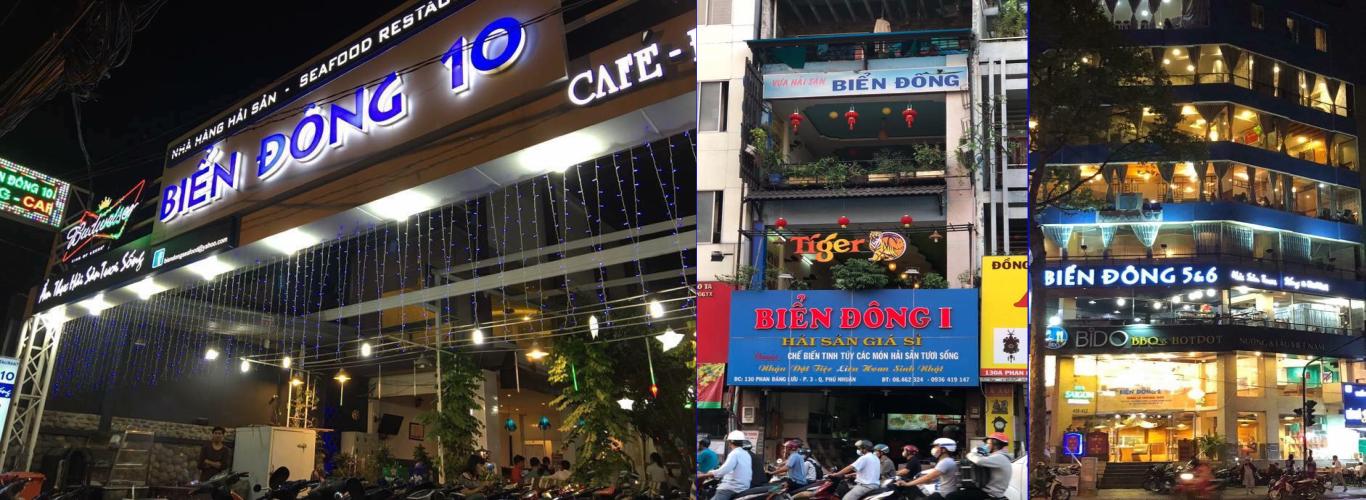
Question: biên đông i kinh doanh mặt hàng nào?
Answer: hải sản giá sỉ